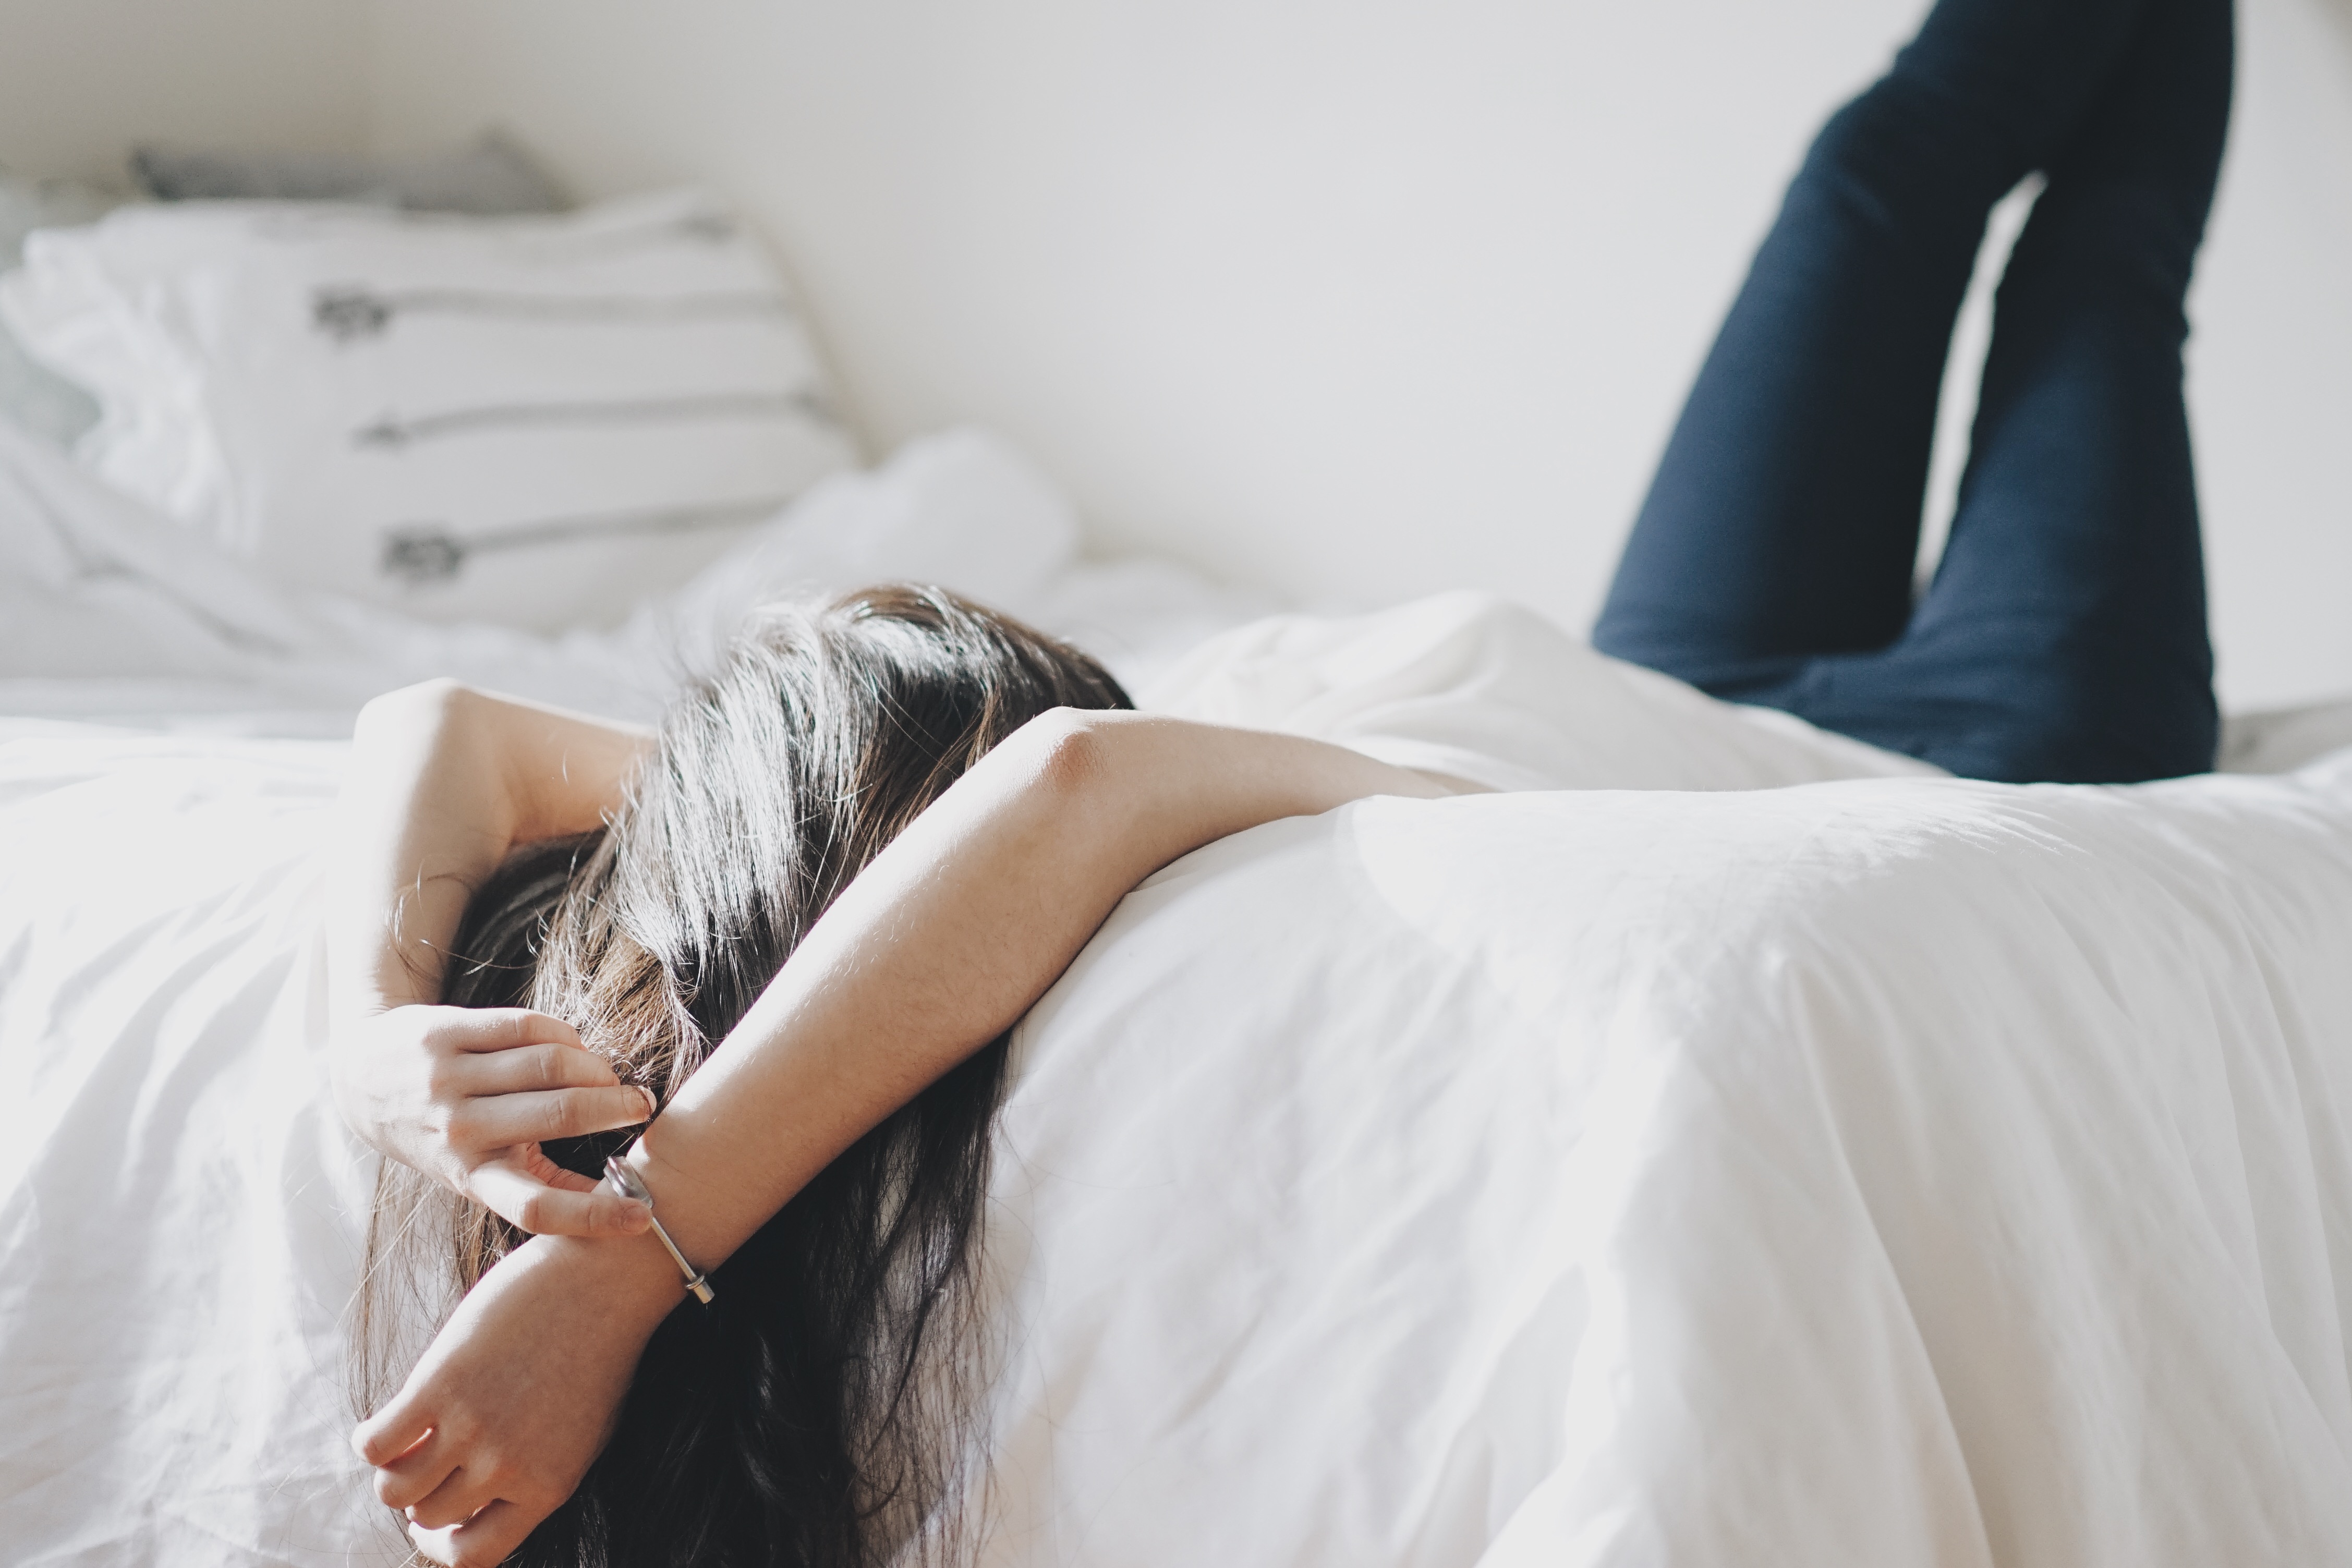
person, woman, photography, female, wedding, wedding dress, bride, groom, ceremony, dress, bed, lying, gown, photo shoot, bridal clothing